Rivera plate

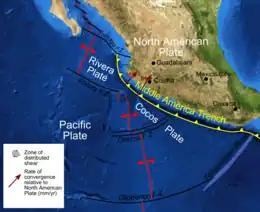
Plate boundaries in the Pacific, offshore western Mexico

The Rivera plate is a small tectonic plate (a microplate) located off the west coast of Mexico, just south of the Baja California peninsula. It is bounded on the northwest by the East Pacific Rise, on the southwest by the Rivera Transform Fault, on the southeast by a deformation zone, and on the northeast by the Middle America Trench and another deformation zone.